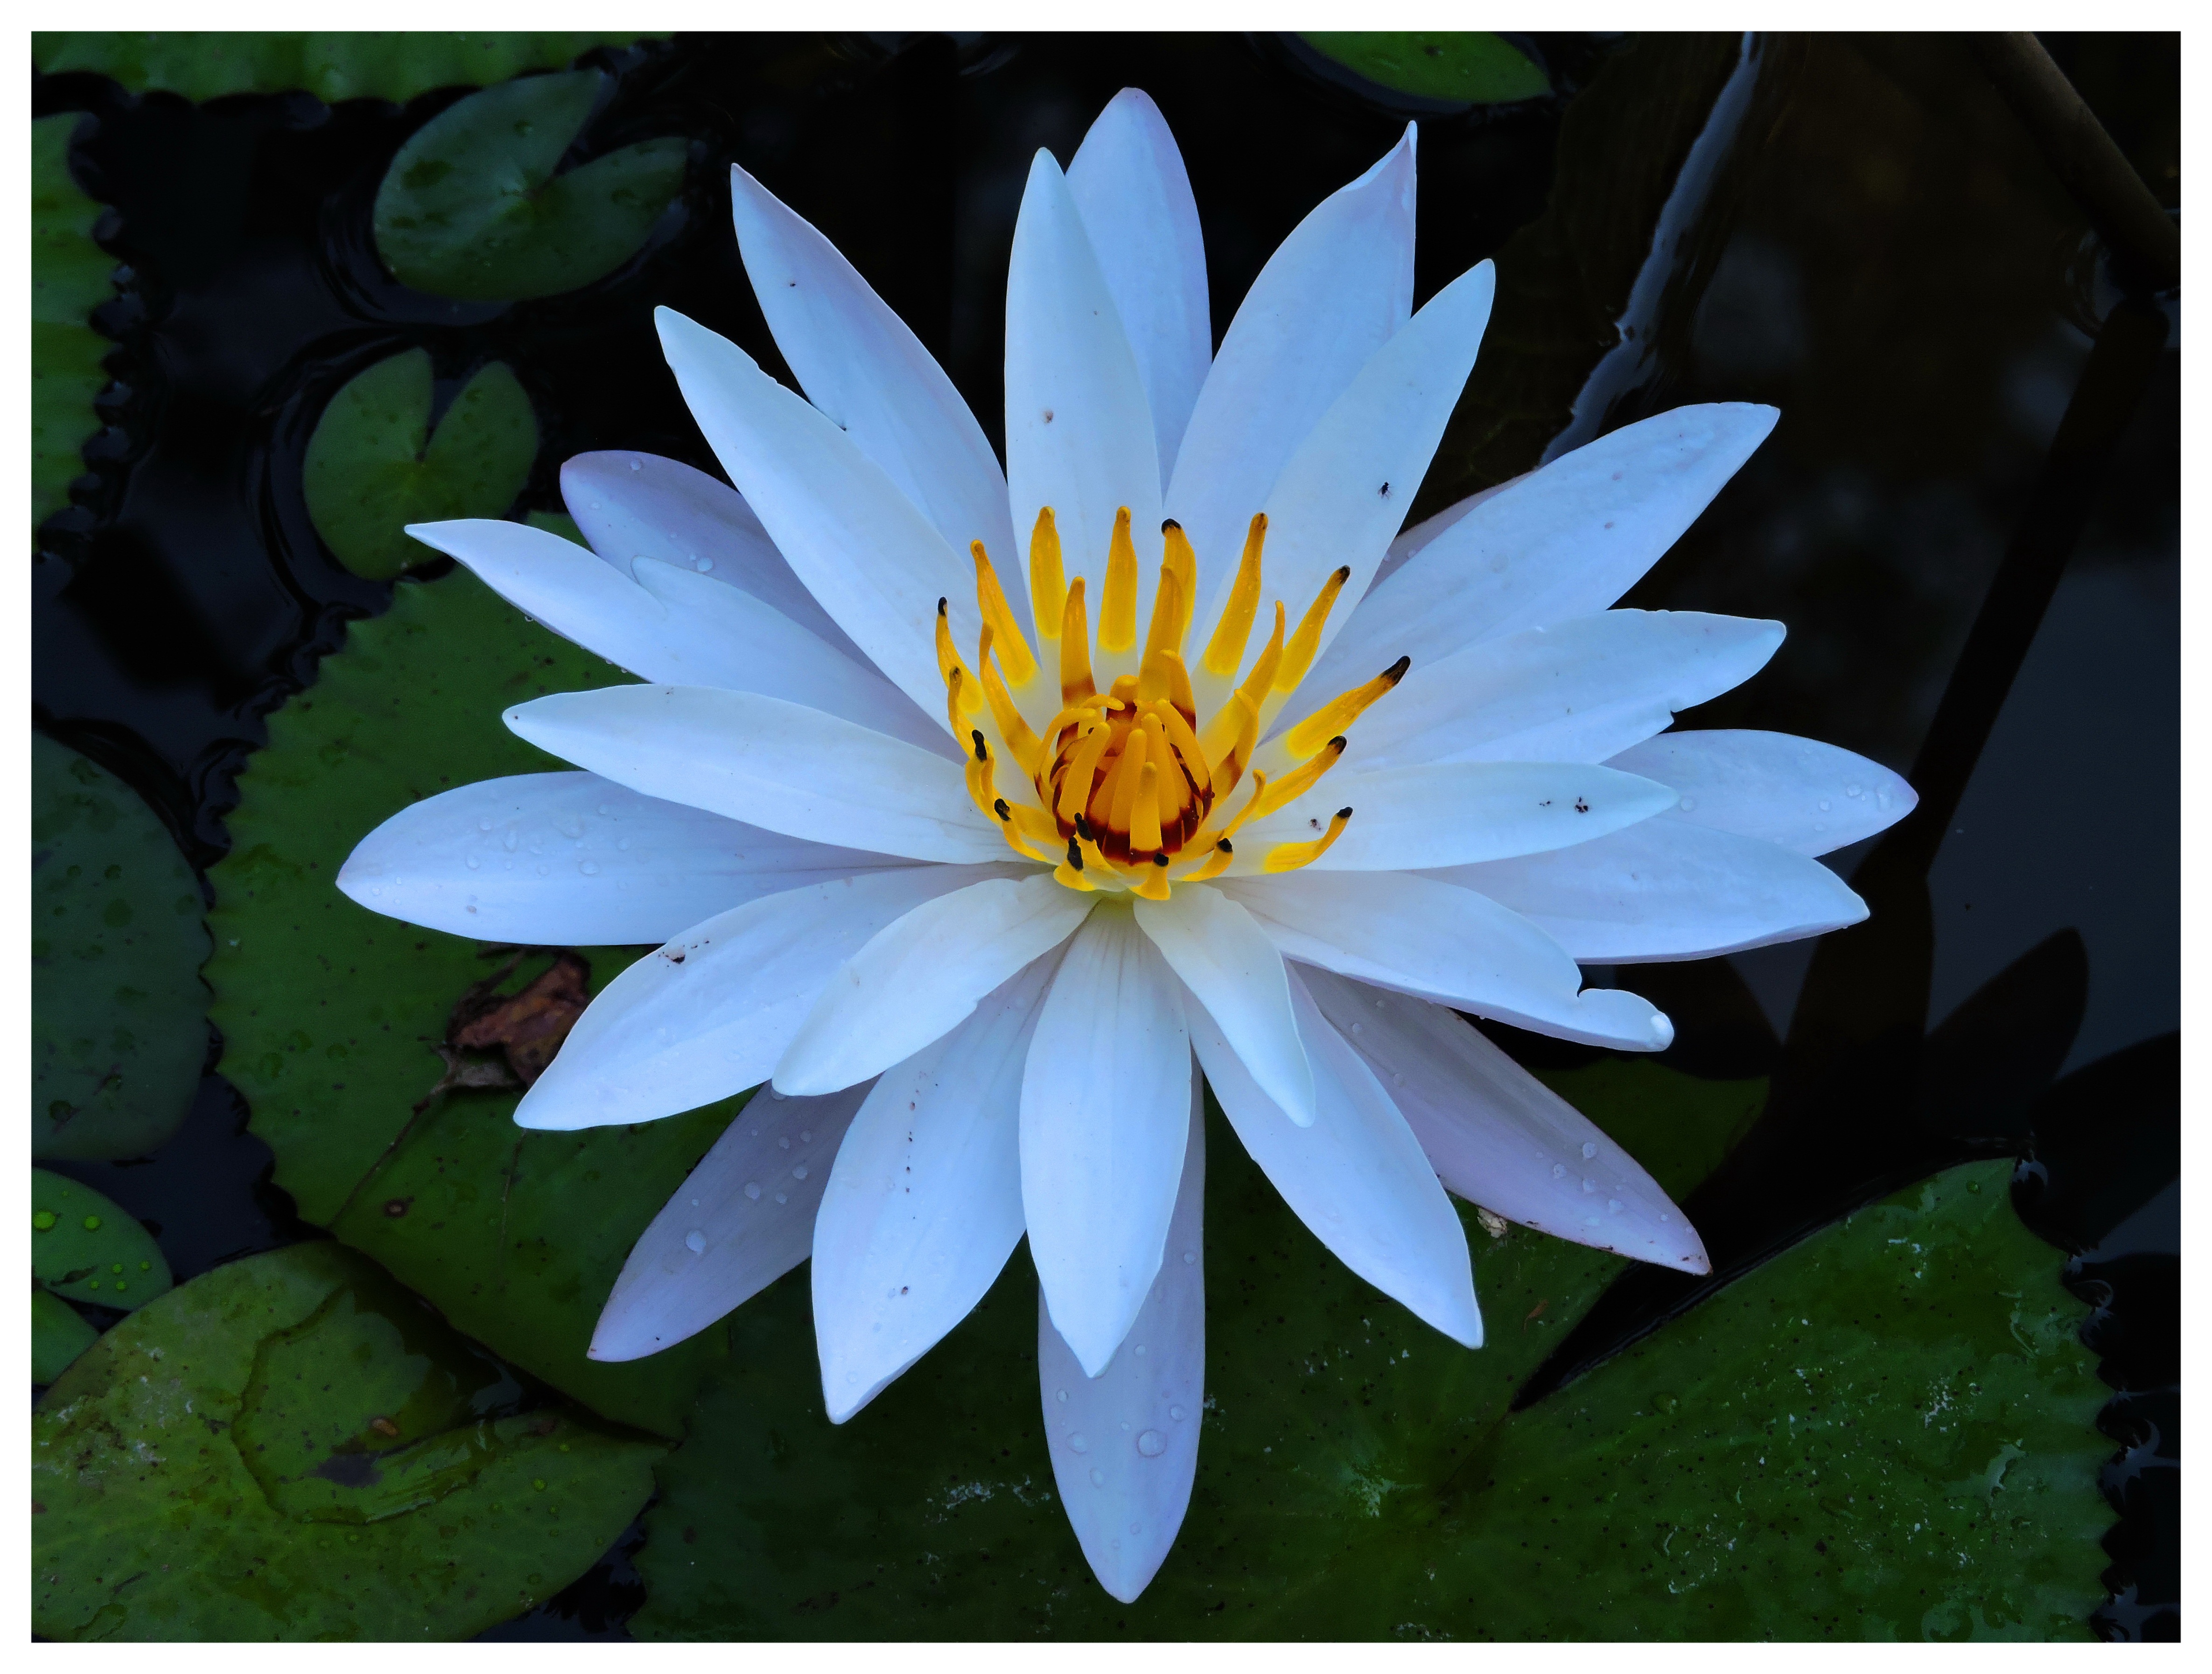
plant, leaf, flower, petal, botany, garden, sacred lotus, aquatic plant, flora, lotus, flowering plant, city car, land plant, lotus family, bluwa, lewoleba